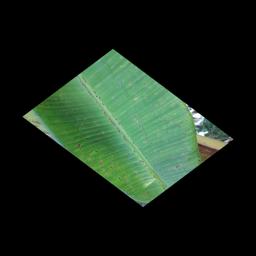
Label: BLACK SIGATOKA